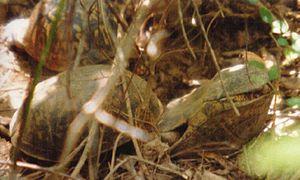
L'expression de tortue boîte désigne plusieurs espèces existantes de tortues. Ce nom peut se référer aux tortues du genre Cuora ou Pyxidea qui sont d’origines asiatiques ou du genre Terrapene originaire d’Amérique du Nord. Bien que proches par la forme de leur carapace, ces trois genres ne font pas partie d’une même famille car celles-ci vivent dans des habitats différents, ont une alimentation différente et ont une apparence différente. Les tortues boîtes sont devenues populaires dans le domaine des animaux de compagnie. Leurs besoins pour survivre en captivité sont pourtant complexes et leur capture a des effets néfastes sur les populations sauvages. Les tortues vivent couramment jusque 20 ans et certaines peuvent parfois atteindre un âge allant de 40 à 50 ans.